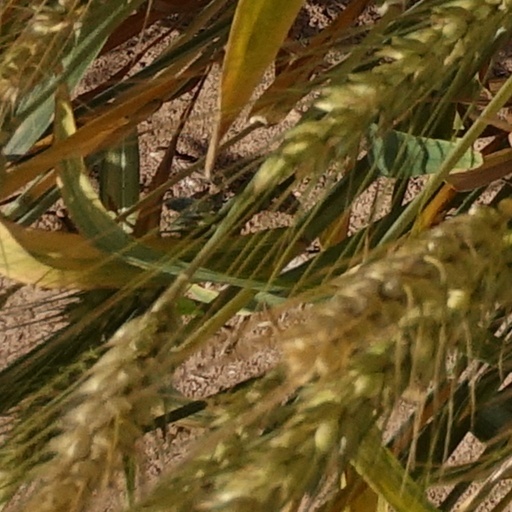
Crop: wheat